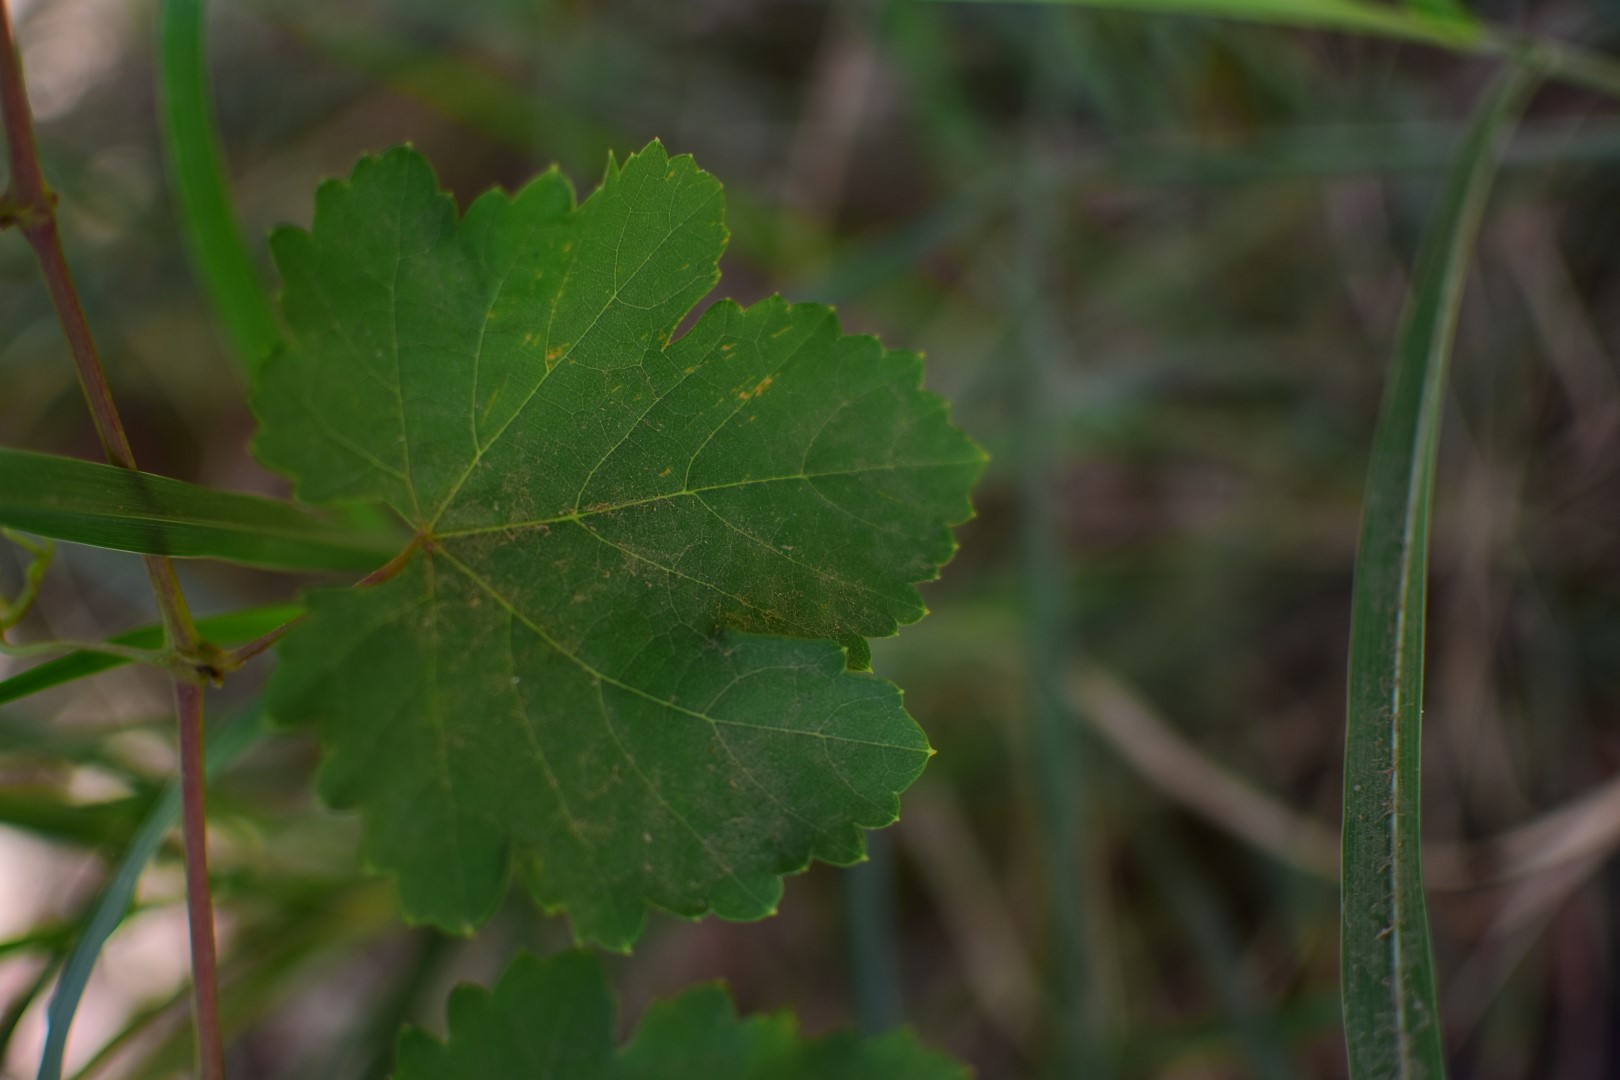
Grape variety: Frinsi